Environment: real
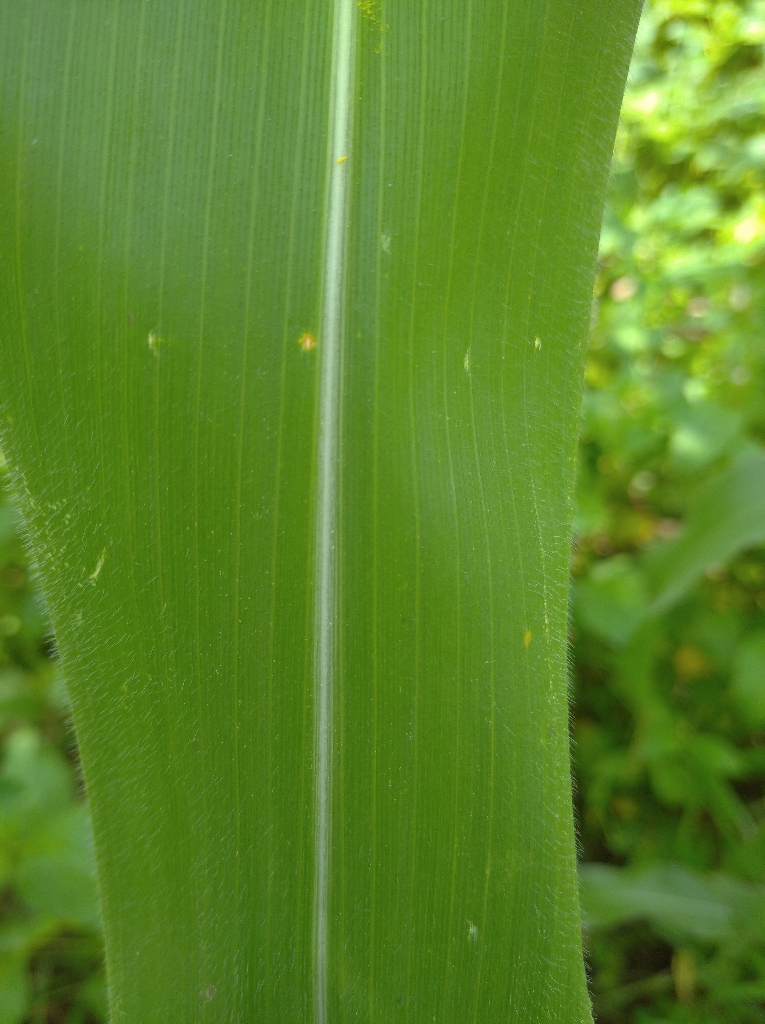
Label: healthy